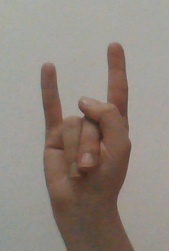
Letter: la